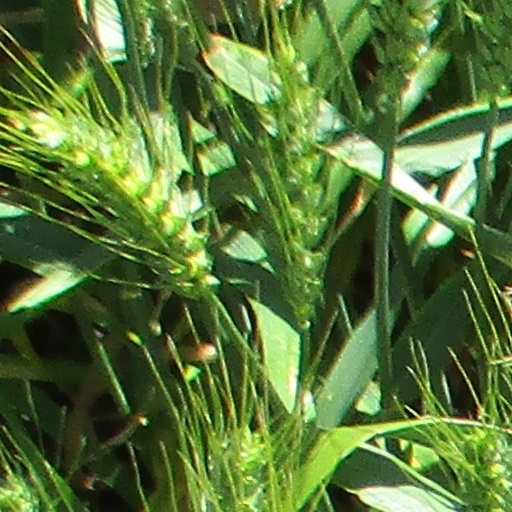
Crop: wheat